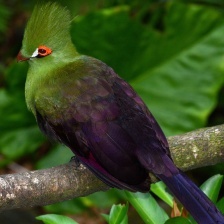
Species: GUINEA TURACO
Scientific name: TAURACO PERSA